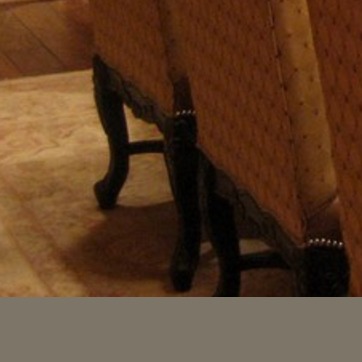
Material: wood